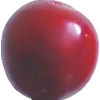
Label: cherry_wax_red